Iceland in the Cold War

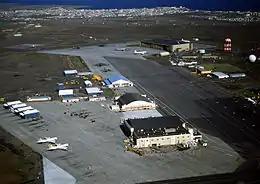
The US-manned Keflavík Air Base in 1982. The United States maintained a military presence in Iceland throughout the Cold War.

Throughout the Cold War, the nation of Iceland was a member of the North Atlantic Treaty Organization (NATO) and allied with the United States, hosting a US military presence in Keflavík Air Base from 1951 to 2006.